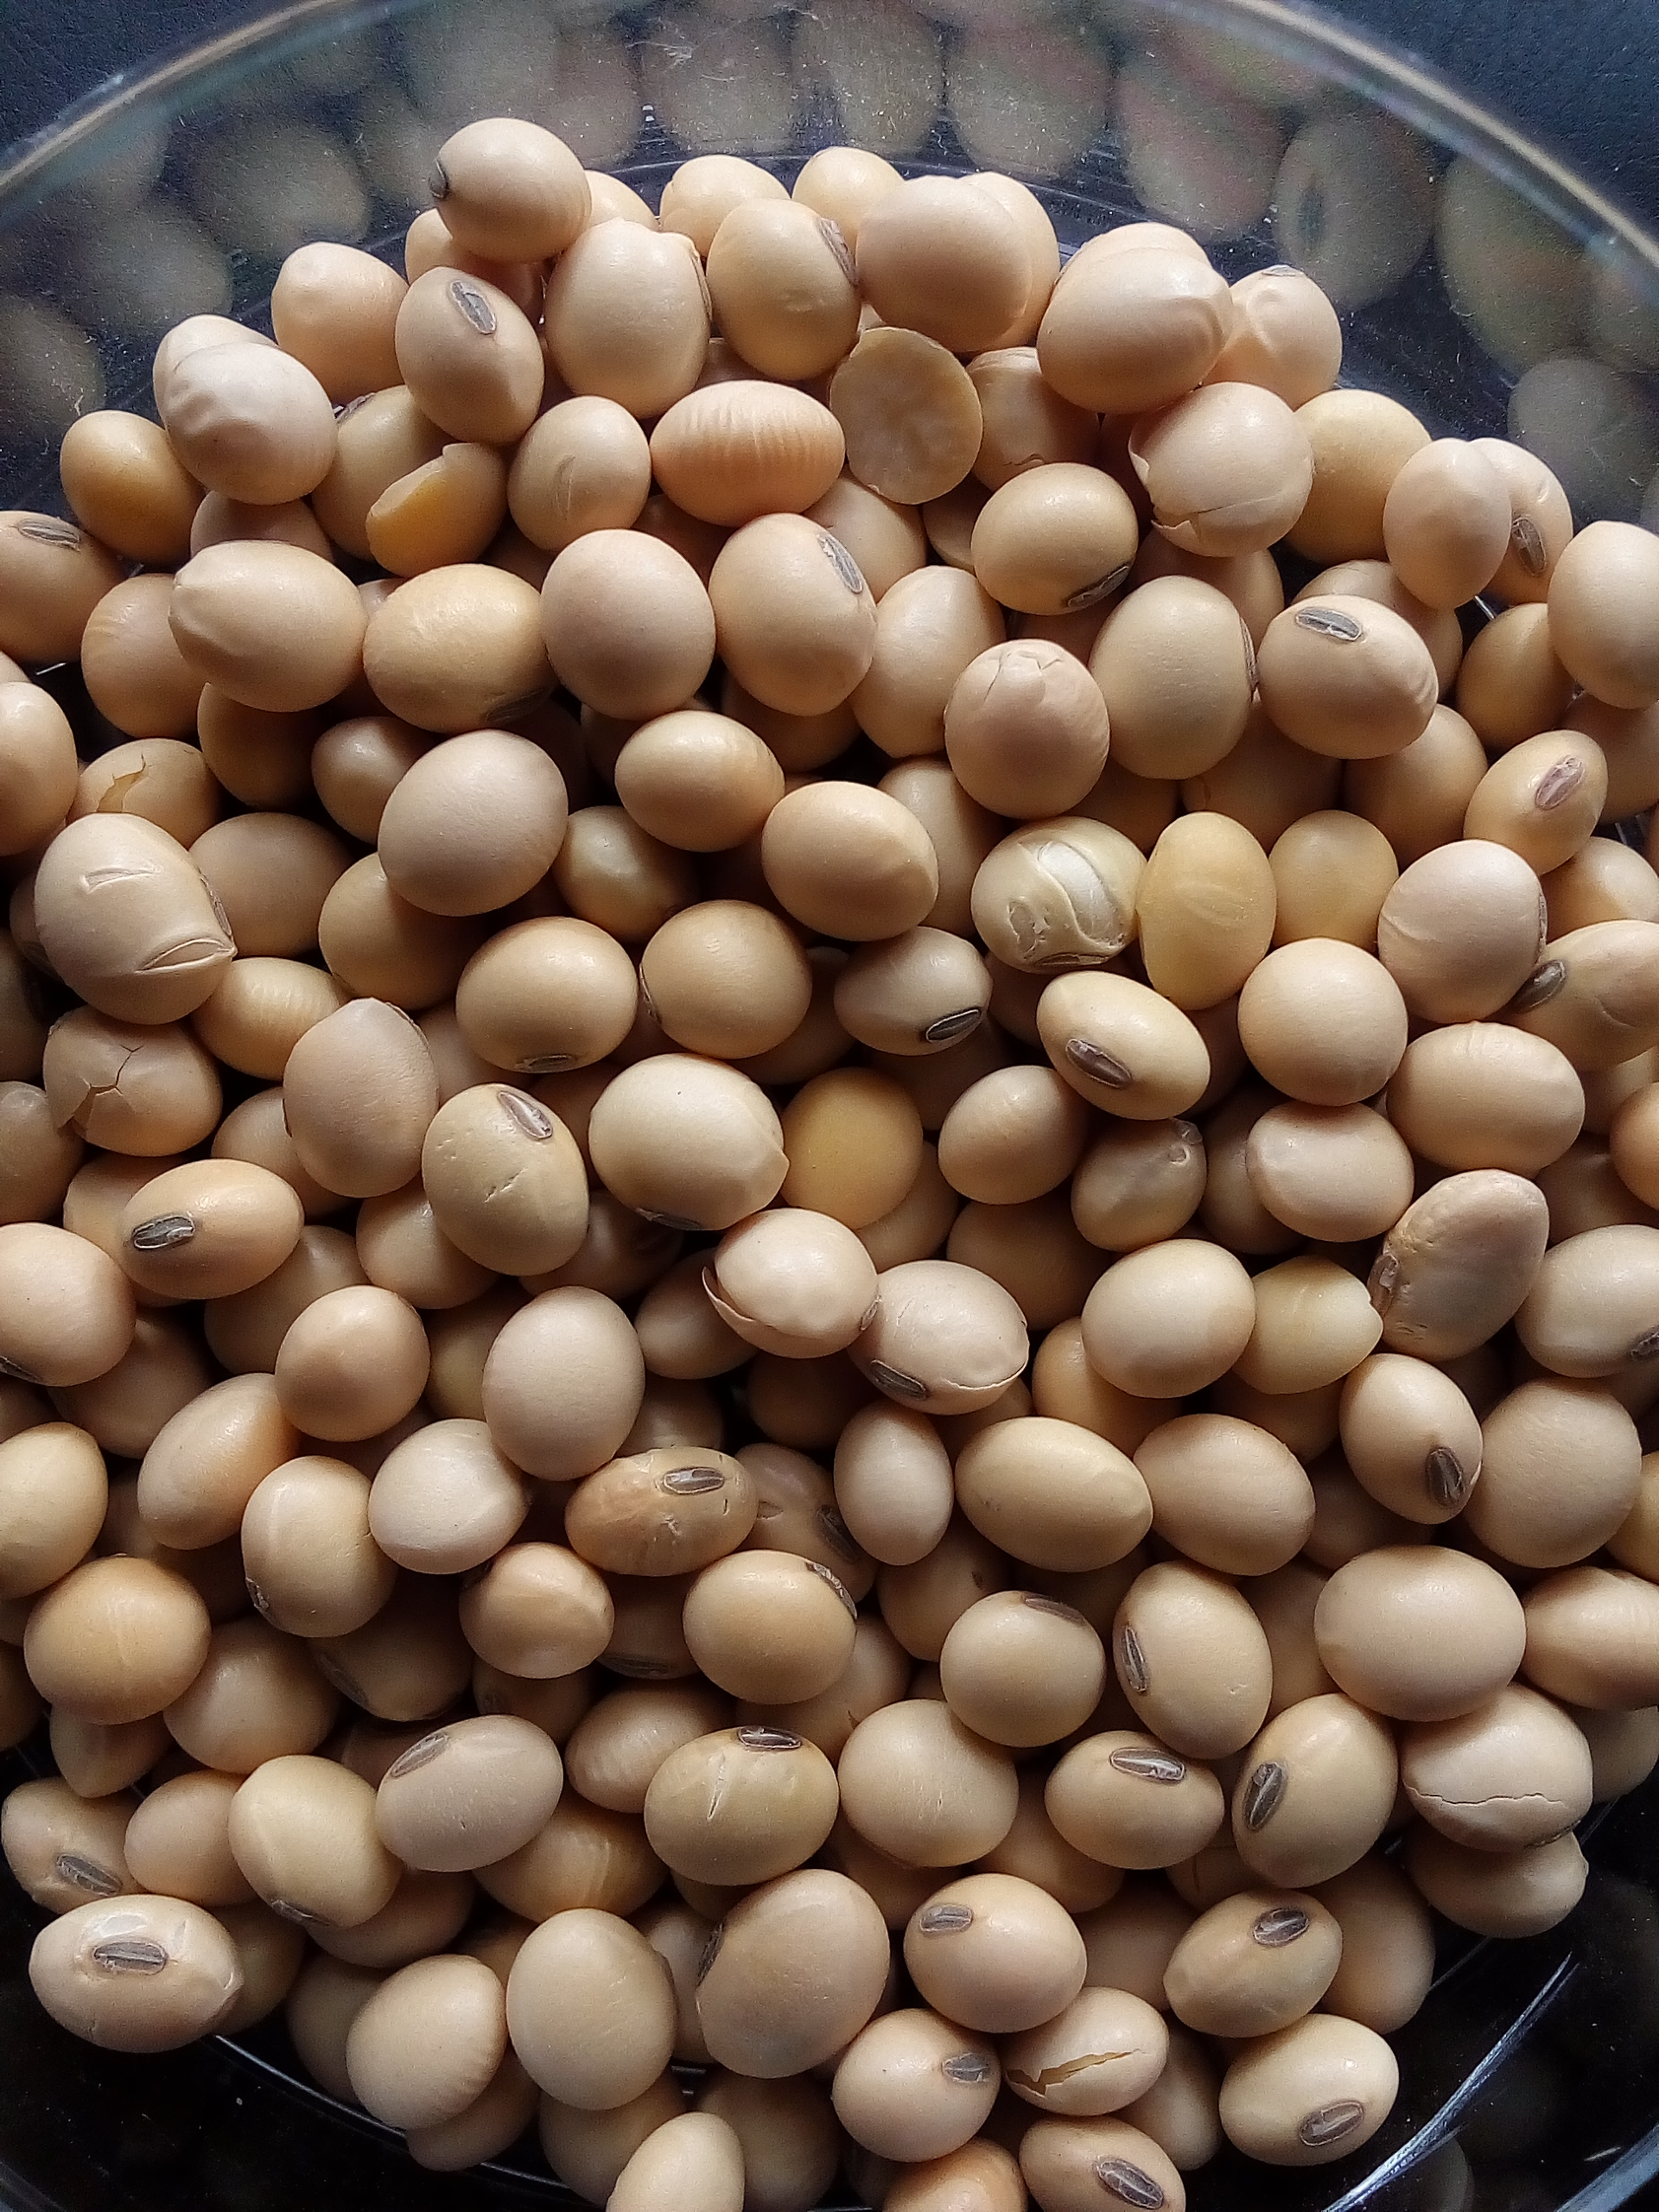
Rice seed variety: Unknown